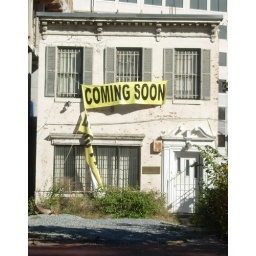
Small, older brick house about to be swallowed up by high rise buildings being constructed around it.